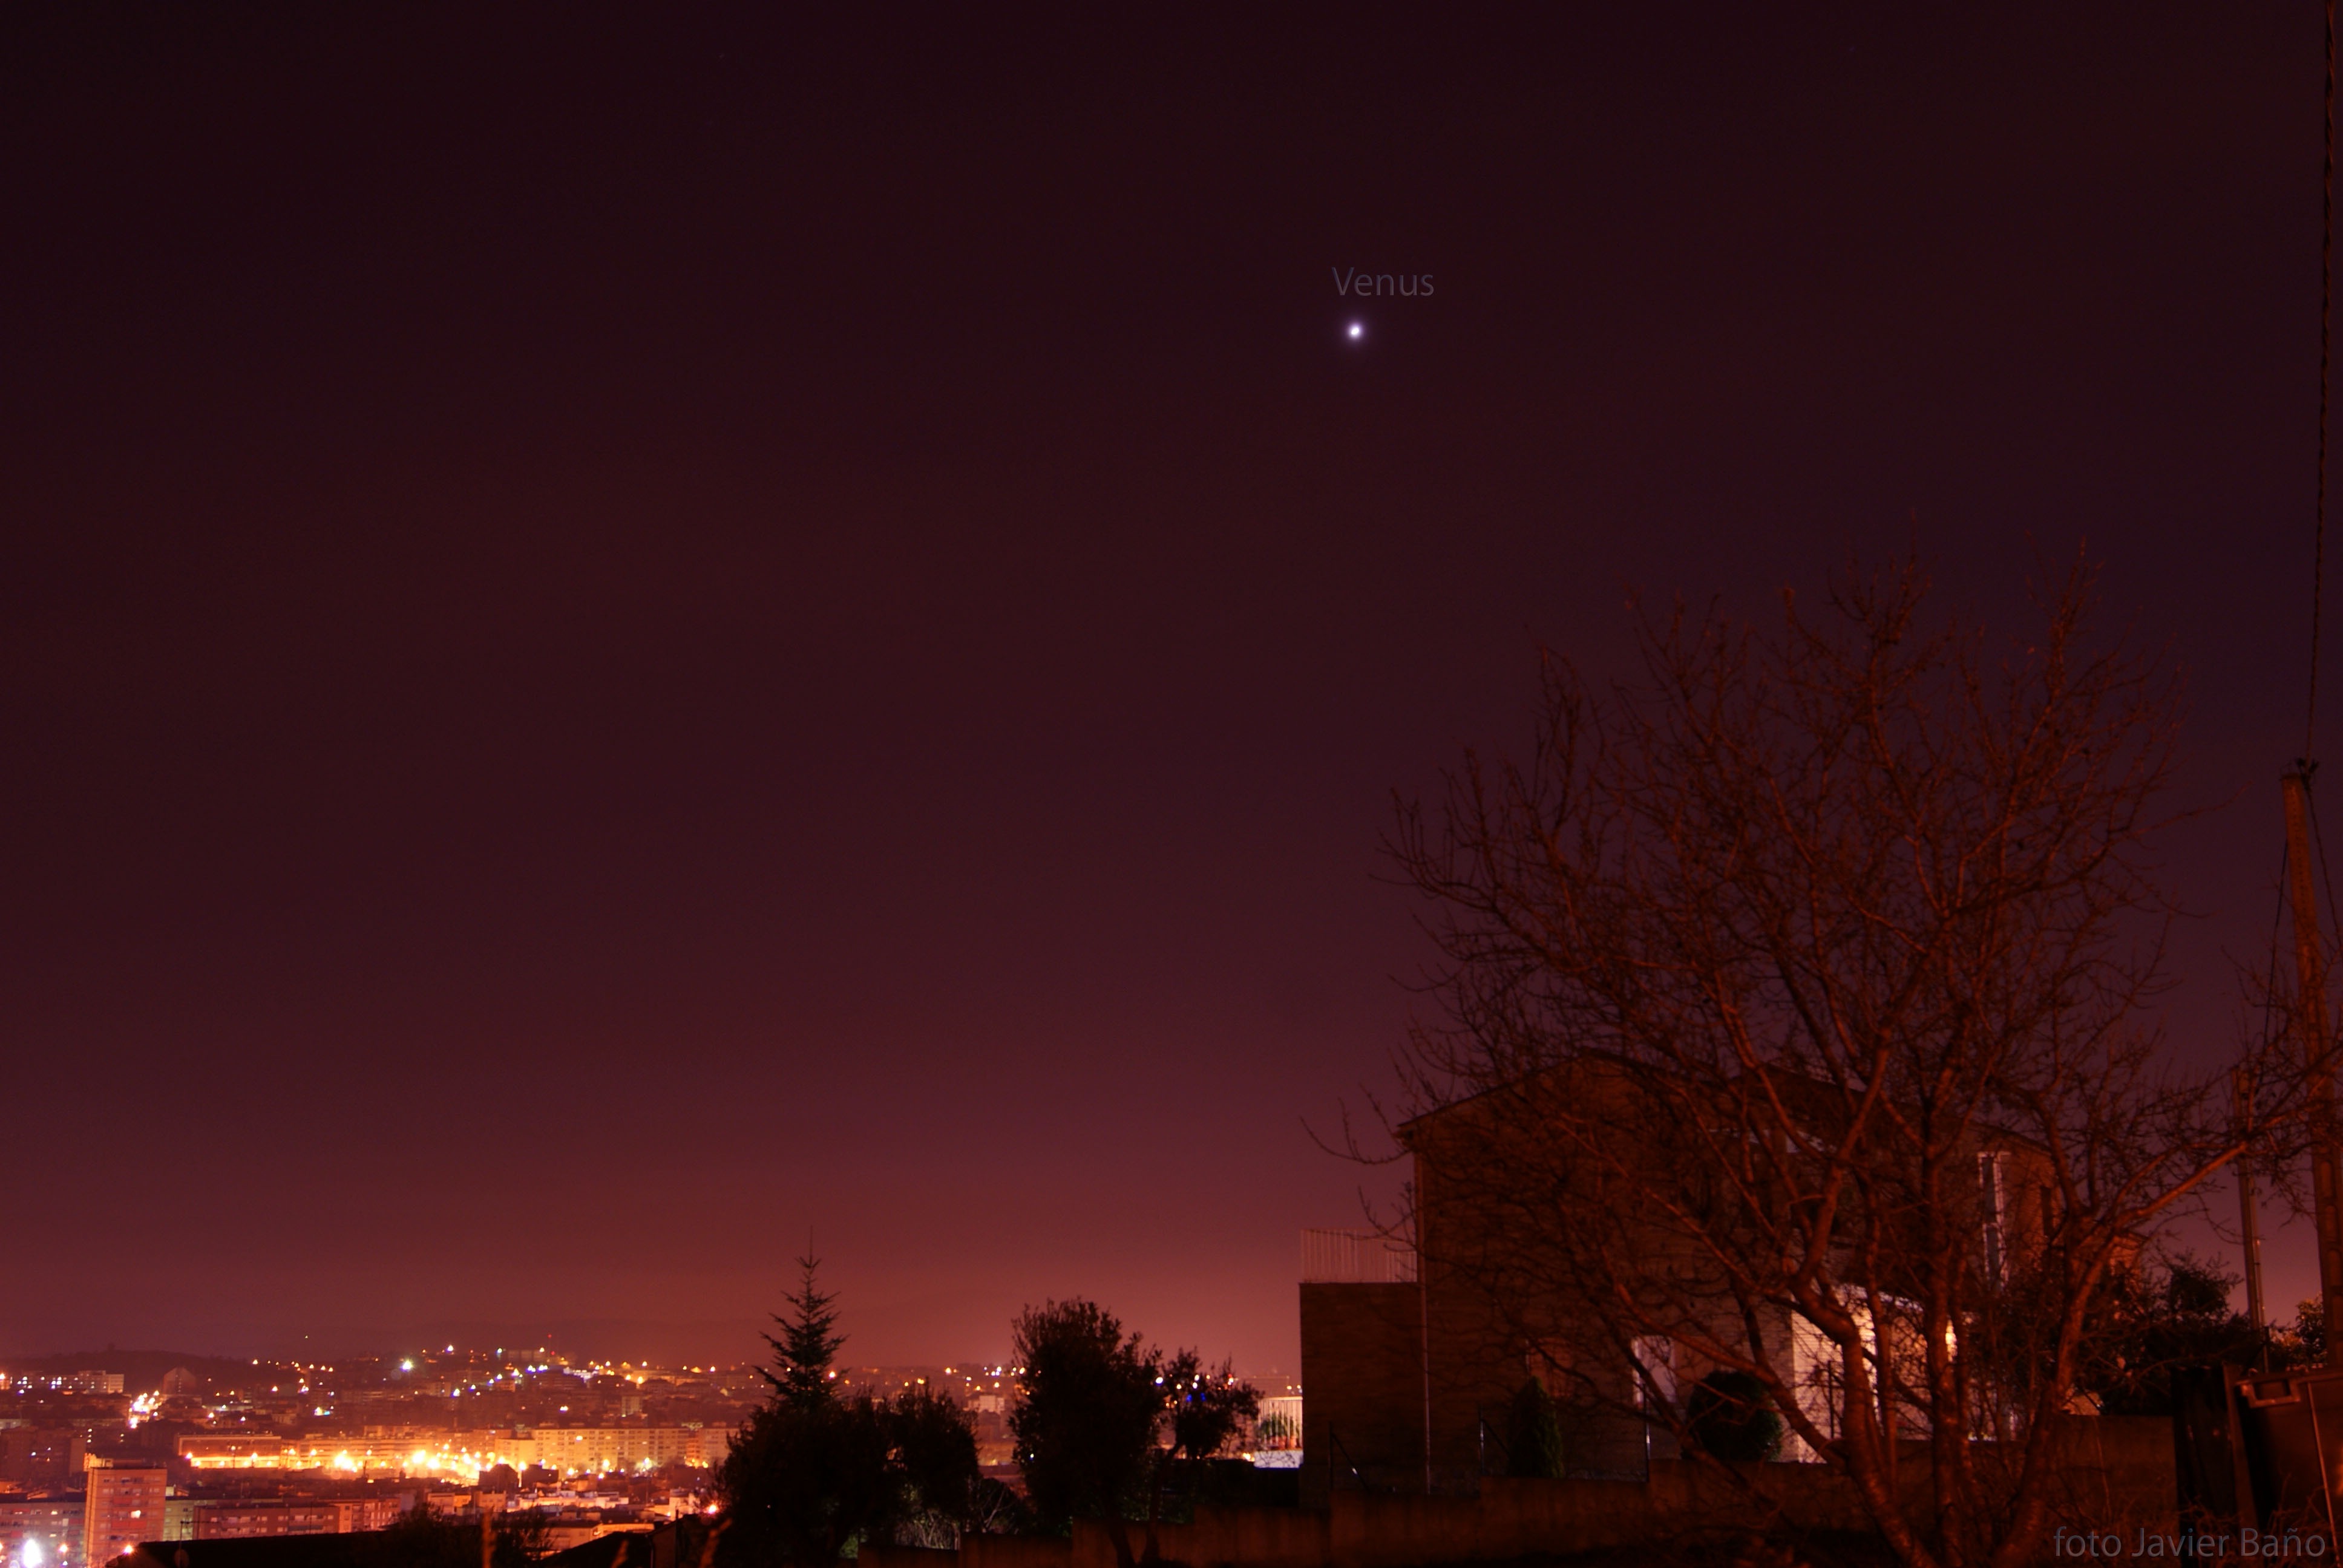
glowing, sky, night, morning, dawn, atmosphere, dusk, evening, space, darkness, galaxy, night sky, moon, moonlight, astrology, astronomy, stars, universe, planets, midnight, venus, celestial, astronomical object